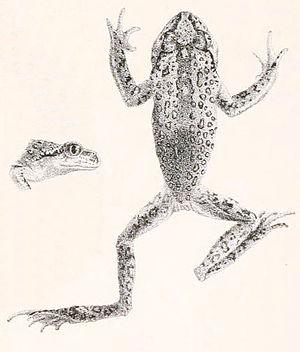
Scutiger est un genre d'amphibiens de la famille des Megophryidae.
Scutiger boulengeri est une espèce d'amphibiens de la famille des Megophryidae.